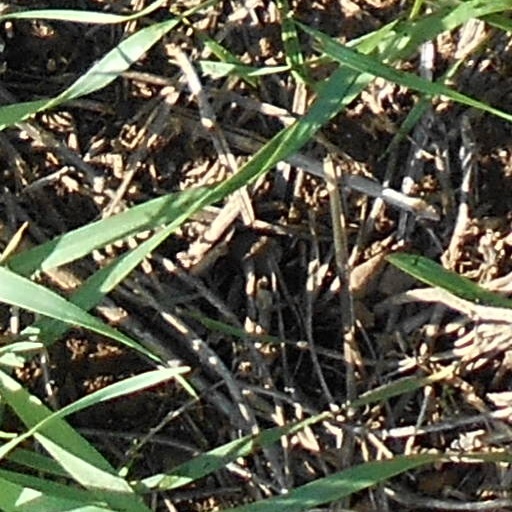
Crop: wheat